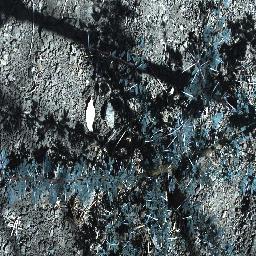
Label: prickly_acacia